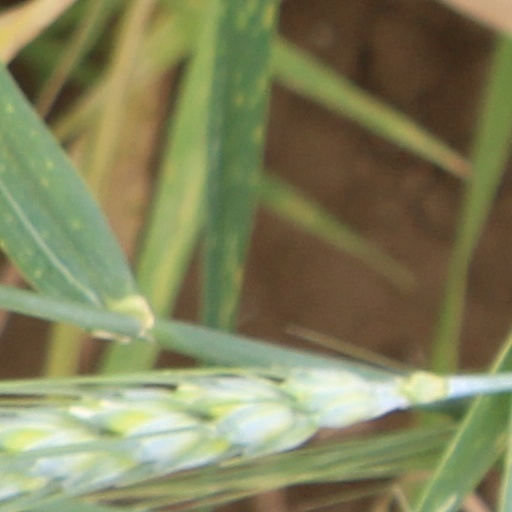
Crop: wheat